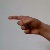
The image shows a hand gesture representing the letter 'G' in Indian Sign Language.